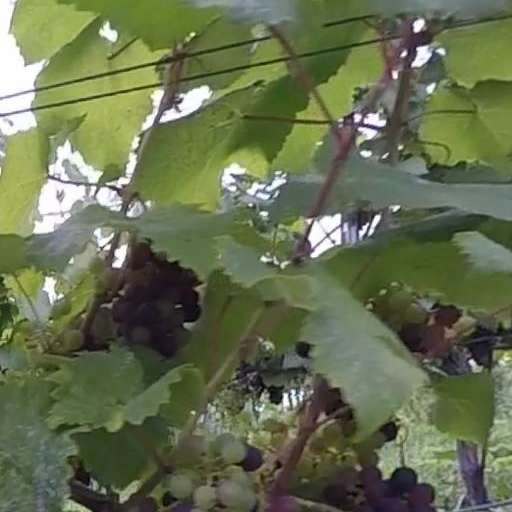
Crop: grape